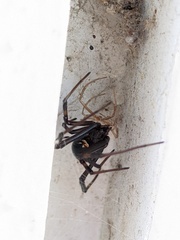
Species: Lactrodectus_hesperus